Society of the Song dynasty

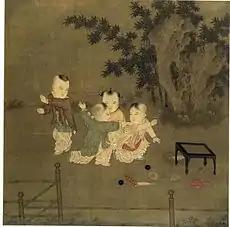
"Palace children playing", by an anonymous Song artist; privileged children of affluent backgrounds not only had the advantage of greater access to reading materials than other children, but also the "yin" privilege of well-connected family members that ensured for them a low-level staff position and crucial early experience working within the bureaucracy.

By the late 12th century, many critics of the examination system and government-run schools initiated a movement to revive private academies. During the course of the Southern Song, the academy became a viable alternative to the state school system. Even those that were semi-private or state-sponsored were still seen as independent of the state's influence and their teachers uninterested in larger, nationwide issues. One of the earliest academic institutions established in the Song period was the Yuelu Academy, founded in 976 during the reign of Emperor Taizu (r. 960–976). The Chinese scientist and statesman Shen Kuo was once the head chancellor of the Hanlin Academy, established during the Tang dynasty. The Neo-Confucian Donglin Academy, established in 1111, was founded upon the staunch teaching that adulterant influences of other ideologies such as Buddhism should not influence the teaching of their purely Confucian school. This belief hearkened back to the writings of the Tang essayist, prose stylist, and poet Han Yu (768–824), who was certainly a critic of Buddhism and its influence upon Confucian values. Although the White Deer Grotto Academy of the Southern Tang (937–976) had fallen out of use during the early half of the Song, the Neo-Confucian philosopher Zhu Xi (1130–1200) reinvigorated it.